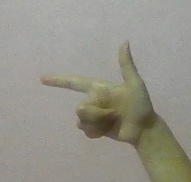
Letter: yaa